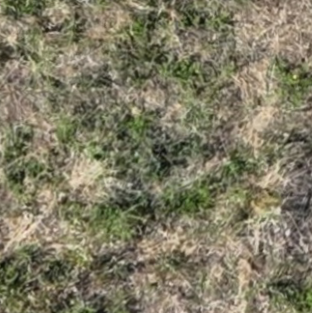
Month: july
Dye color: blue
Dye concentration: low